Sinclair Research

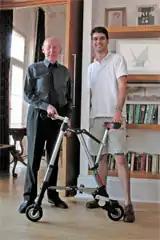
Inventors of the A-bike, Sir Clive Sinclair and Alexander Kalogroulis

Since 1986, the company has continued to exist, but in a completely different form. In 1993, 1994, and 1995 Sinclair made continuing losses on decreasing turnover. Investors became worried that Clive Sinclair himself was using his own personal wealth to fund his inventions. By 1990 the company's entire staff had been reduced to just Sinclair himself, a salesman/administrator, and an R&D employee. By 1997 only Sinclair himself was working at his company.